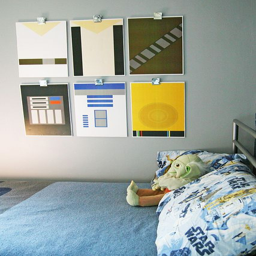
wall art / via blog